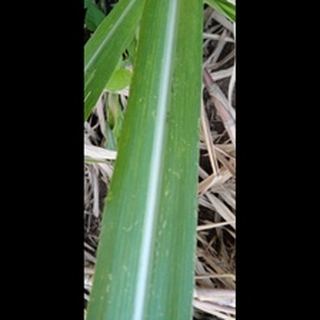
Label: sugarcane_mosaic